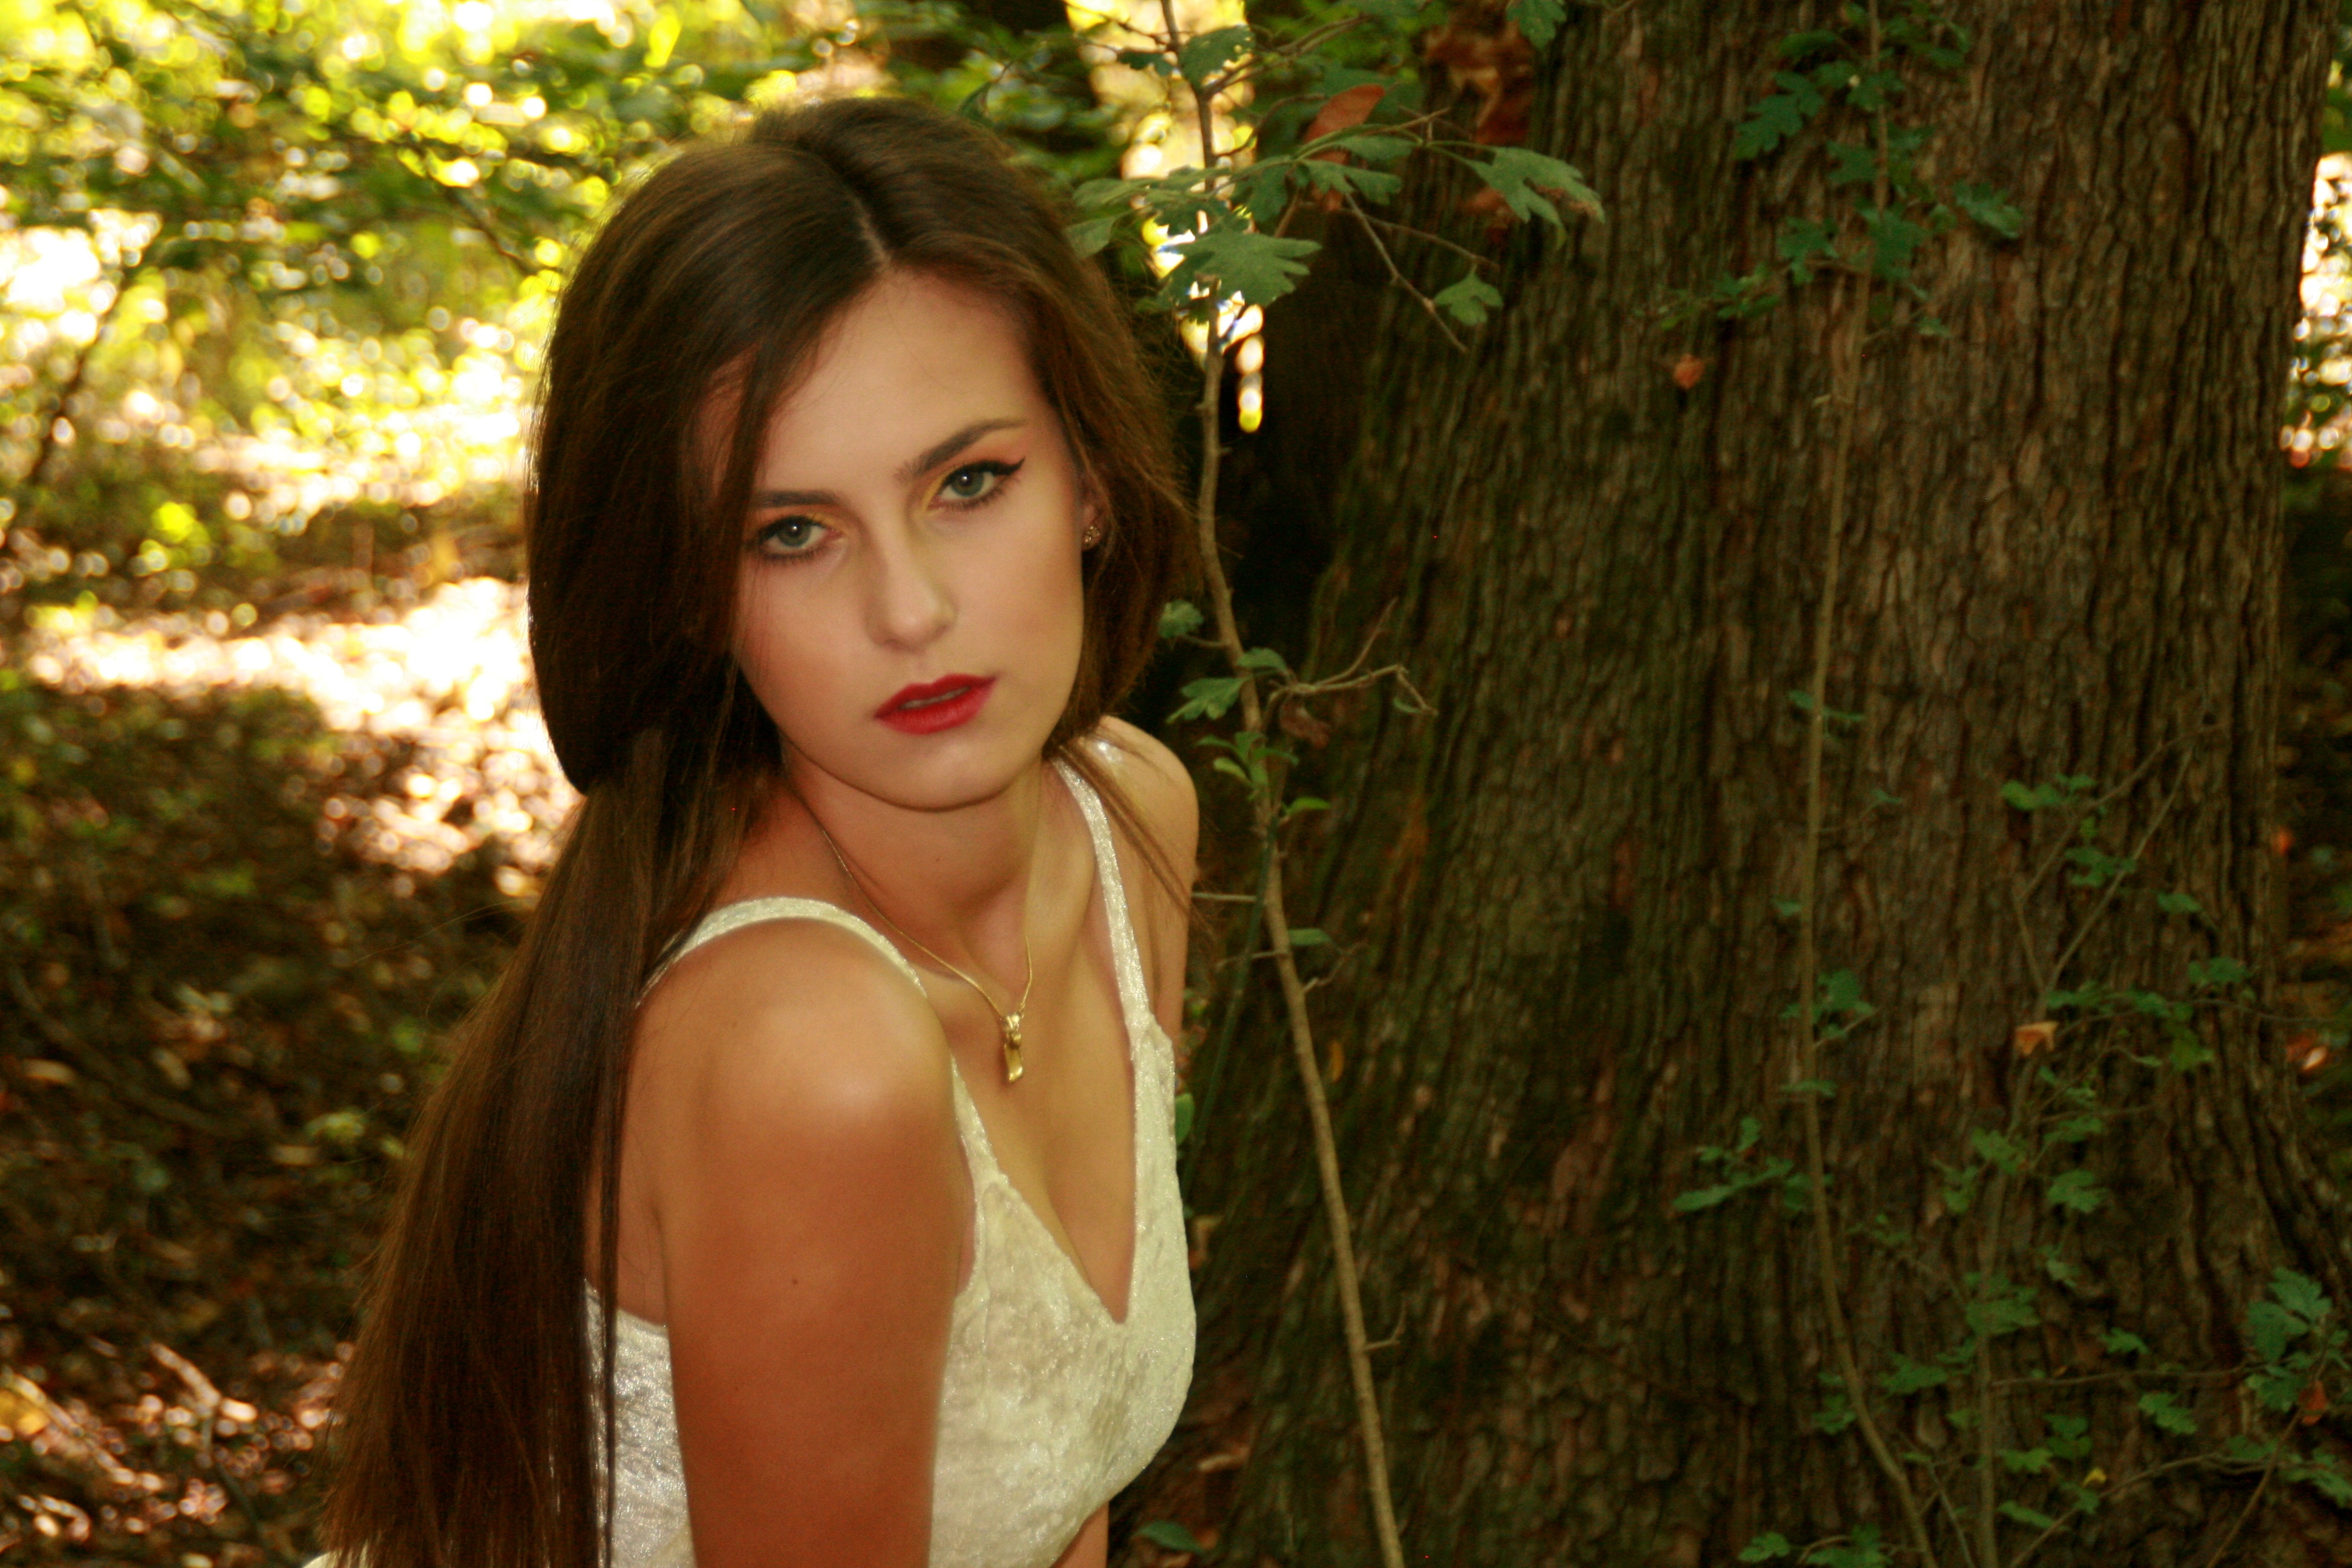
tree, nature, forest, grass, person, girl, woman, hair, photography, sunlight, flower, portrait, model, spring, jungle, autumn, fashion, lady, season, long hair, dress, eye, photograph, skin, beauty, blond, image, habitat, seductive, photo shoot, brown hair, portrait photography, natural environment, art model